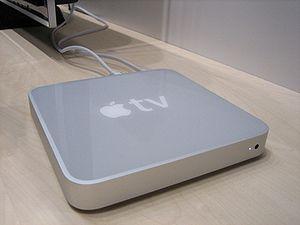
L'Apple TV est un appareil conçu par la société américaine Apple qui permet la communication entre un smartphone, ou un ordinateur, et un téléviseur. Il est disponible depuis fin mars 2007 dans sa première version.
Un disque dur multimédia est un type de disque dur externe muni, en plus de sa capacité de stockage, de fonctions de décodage de flux multimédias et de sorties auxquelles on peut connecter un dispositif d'affichage et d'écoute, afin de restituer les fichiers multimédias qu'il contient sans passer par un ordinateur.